SLAC National Accelerator Laboratory

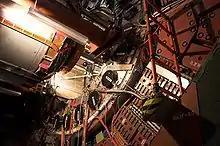
Inside view of the SLD

The SLAC Large Detector (SLD) was the main detector for the Stanford Linear Collider. It was designed primarily to detect Z bosons produced by the accelerator's electron-positron collisions. Built in 1991, the SLD operated from 1992 to 1998.